Interstate 65 in Tennessee

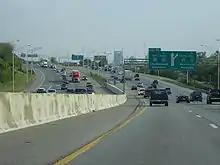
I-65 southbound in Nashville concurrent with I-24

About later, I-65 crosses the Cumberland River on the Lyle H. Fulton Memorial Bridge and then reaches an interchange with I-24, beginning a concurrency with that route and shifting into a northward direction. Unlike the concurrency with I-40, the I-65 mile and exit numbers are retained. Carrying eight lanes, the combined routes have an interchange with US 431 (Trinity Lane) just beyond. About later, I-24 splits off, heading northwest toward Clarksville, while I-65 shifts northeast, carrying a total of 10 through lanes, the left lanes once again functioning as HOV lanes during rush hour. Slightly over later is a complicated stack interchange with US 31W/US 41 (Dickerson Pike) and SR 155 (Briley Parkway), the latter of which is a freeway that serves as a northern bypass around Nashville. A controlled-access section of US 31E (Ellington Parkway) that parallels I-65 and I-24 south of this interchange is also directly accessible here. The widest section of highway in Tennessee is found on the north side of this interchange, where the road briefly accommodates a total of 15 lanes (eight northbound, seven southbound). The road passes through Madison and has an interchange with SR 45 (Old Hickory Boulevard) about later. A little over later, the Interstate reaches an interchange with the western terminus of SR 386 (Vietnam Veterans Boulevard) in Goodlettsville, a freeway spur which serves the Nashville suburbs of Hendersonville and Gallatin. Here, I-65 reduces to six lanes, and the HOV restrictions terminate.